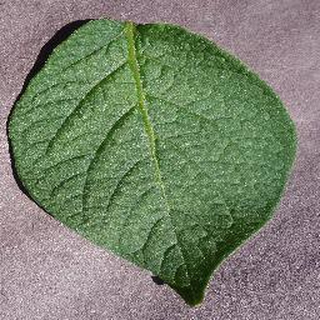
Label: healthy_potato